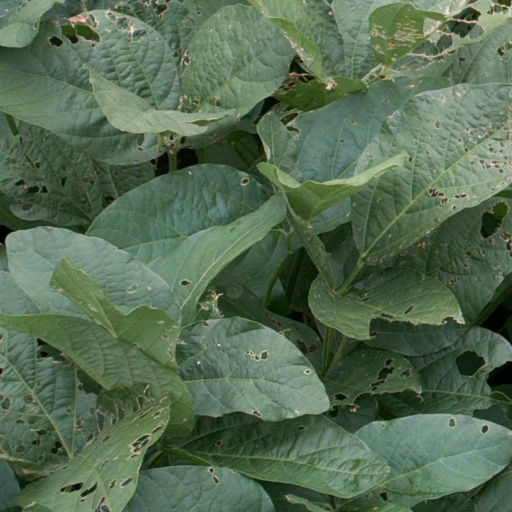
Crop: soybean